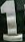
Number: 1